List of Billboard 200 number-one albums of 2006

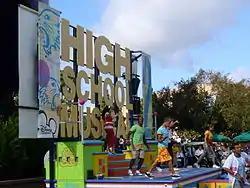
"High School Musical" was the best-selling album of 2006.

The highest-selling albums and EPs in the United States are ranked in the "Billboard" 200, published by "Billboard" magazine. The data are compiled by Nielsen Soundscan based on each album's weekly physical and digital sales. In 2006, 40 albums topped the chart in 52 issues of the magazine.